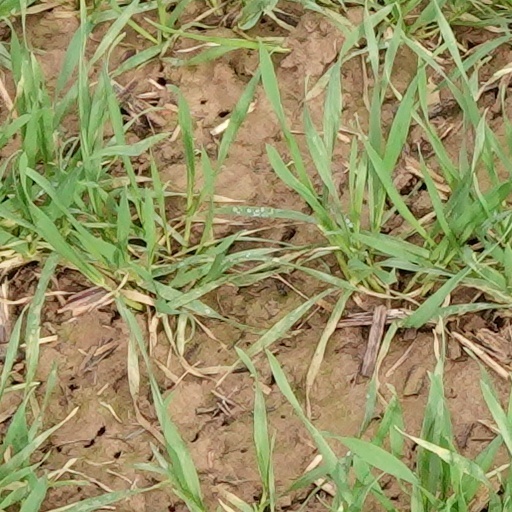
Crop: wheat